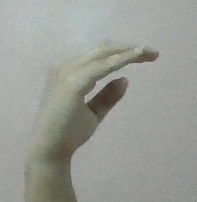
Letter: jeem